Bandidos MC criminal allegations and incidents

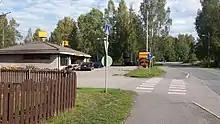
Bandidos "South-West" chapter clubhouse in Harjavalta.

The Finnish National Bureau of Investigation (NBI) defines the Bandidos as an organized criminal group. The Bandidos are the largest motorcycle club in Finland, with around two-hundred-and-forty members and fourteen chapters. Groups affiliated with the Bandidos in the country include the Diablos and X-Team.